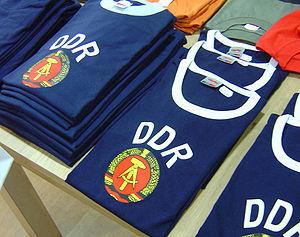
L’Ostalgie est un néologisme désignant la nostalgie de l'ancienne Allemagne de l'Est. Ce terme a par la suite été utilisé pour les autres pays de l'Est, prenant ainsi le sens élargi de « nostalgie du système communiste ».
Cet article se consacre à la description de la culture en ex-République démocratique allemande.